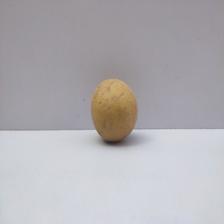
Size: Medium